Sidi Belhassen El Halfaoui Mosque

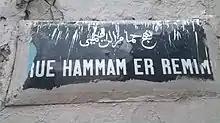
Hammam El Remimi Street

Sidi Bellahssan El Halfaoui Mosque is a Tunisian mosque in the Halfaouine neighborhood in the Medina of Tunis in Tunisia.